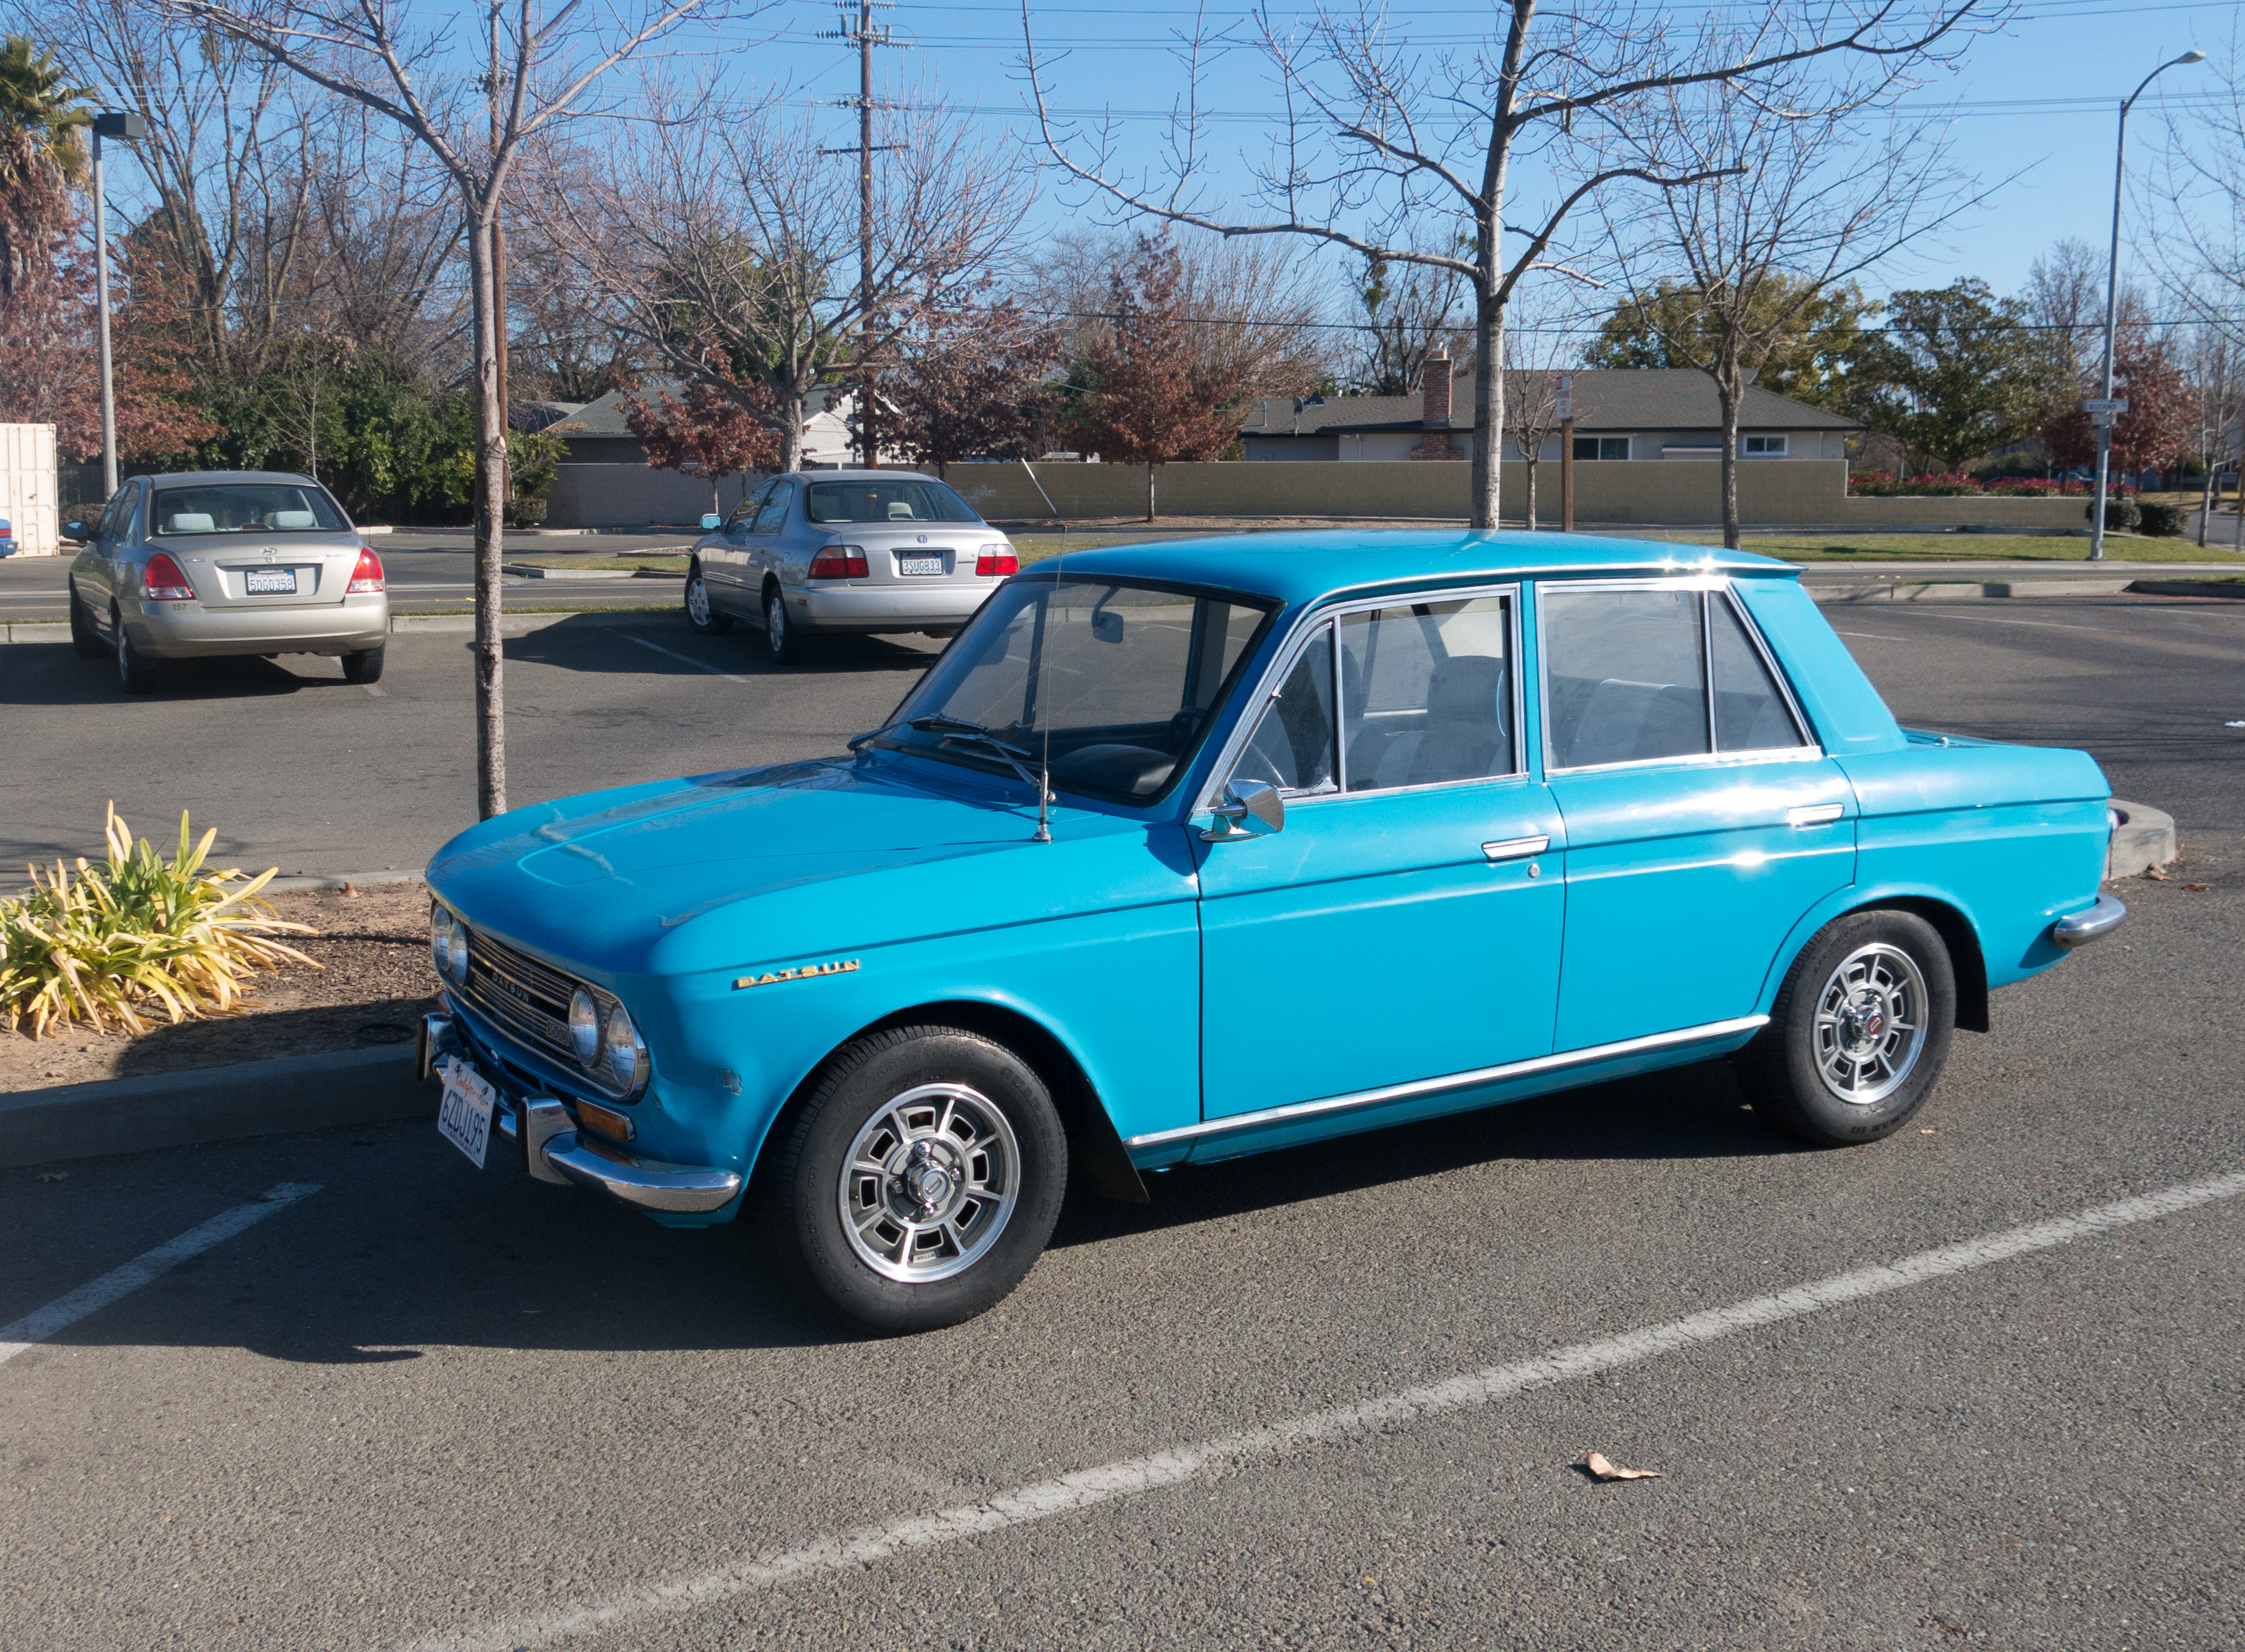
car, vehicle, sedan, sidersunday, antique car, city car, land vehicle, automobile make, compact car, family car, subcompact car